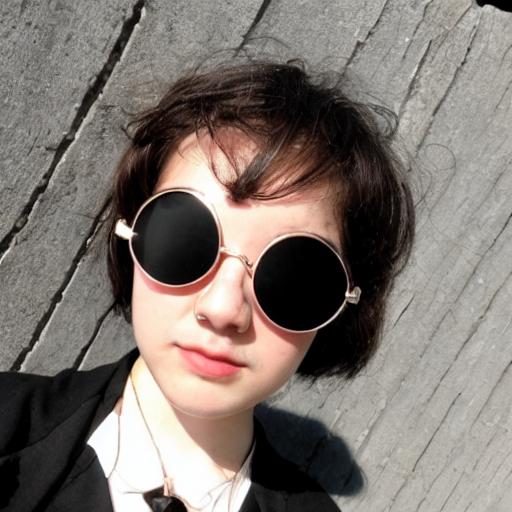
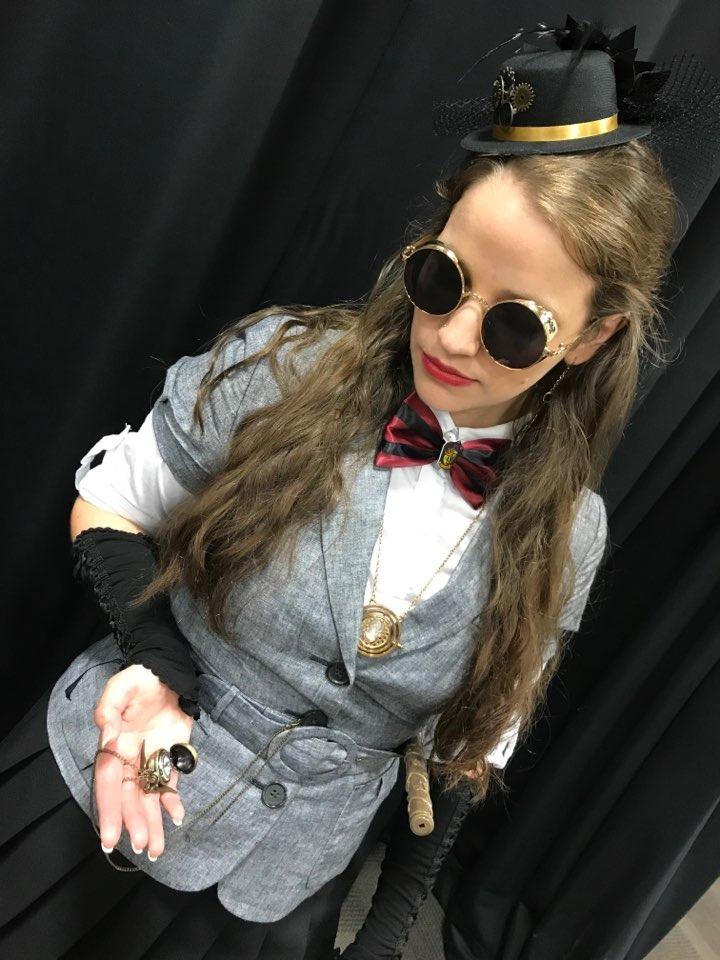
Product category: accessories_sunglasses
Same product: no